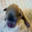
Label: dog